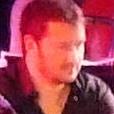
Age: 45